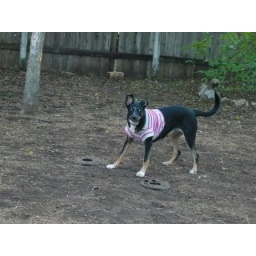
Lucy in her pink shirt